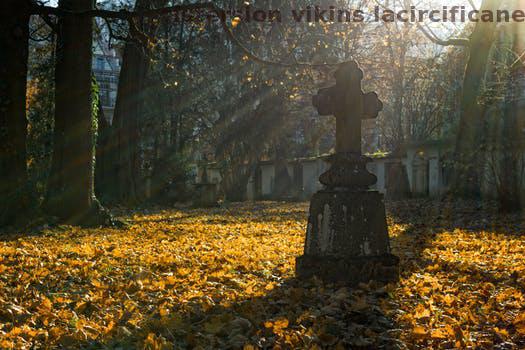
Label: Watermark